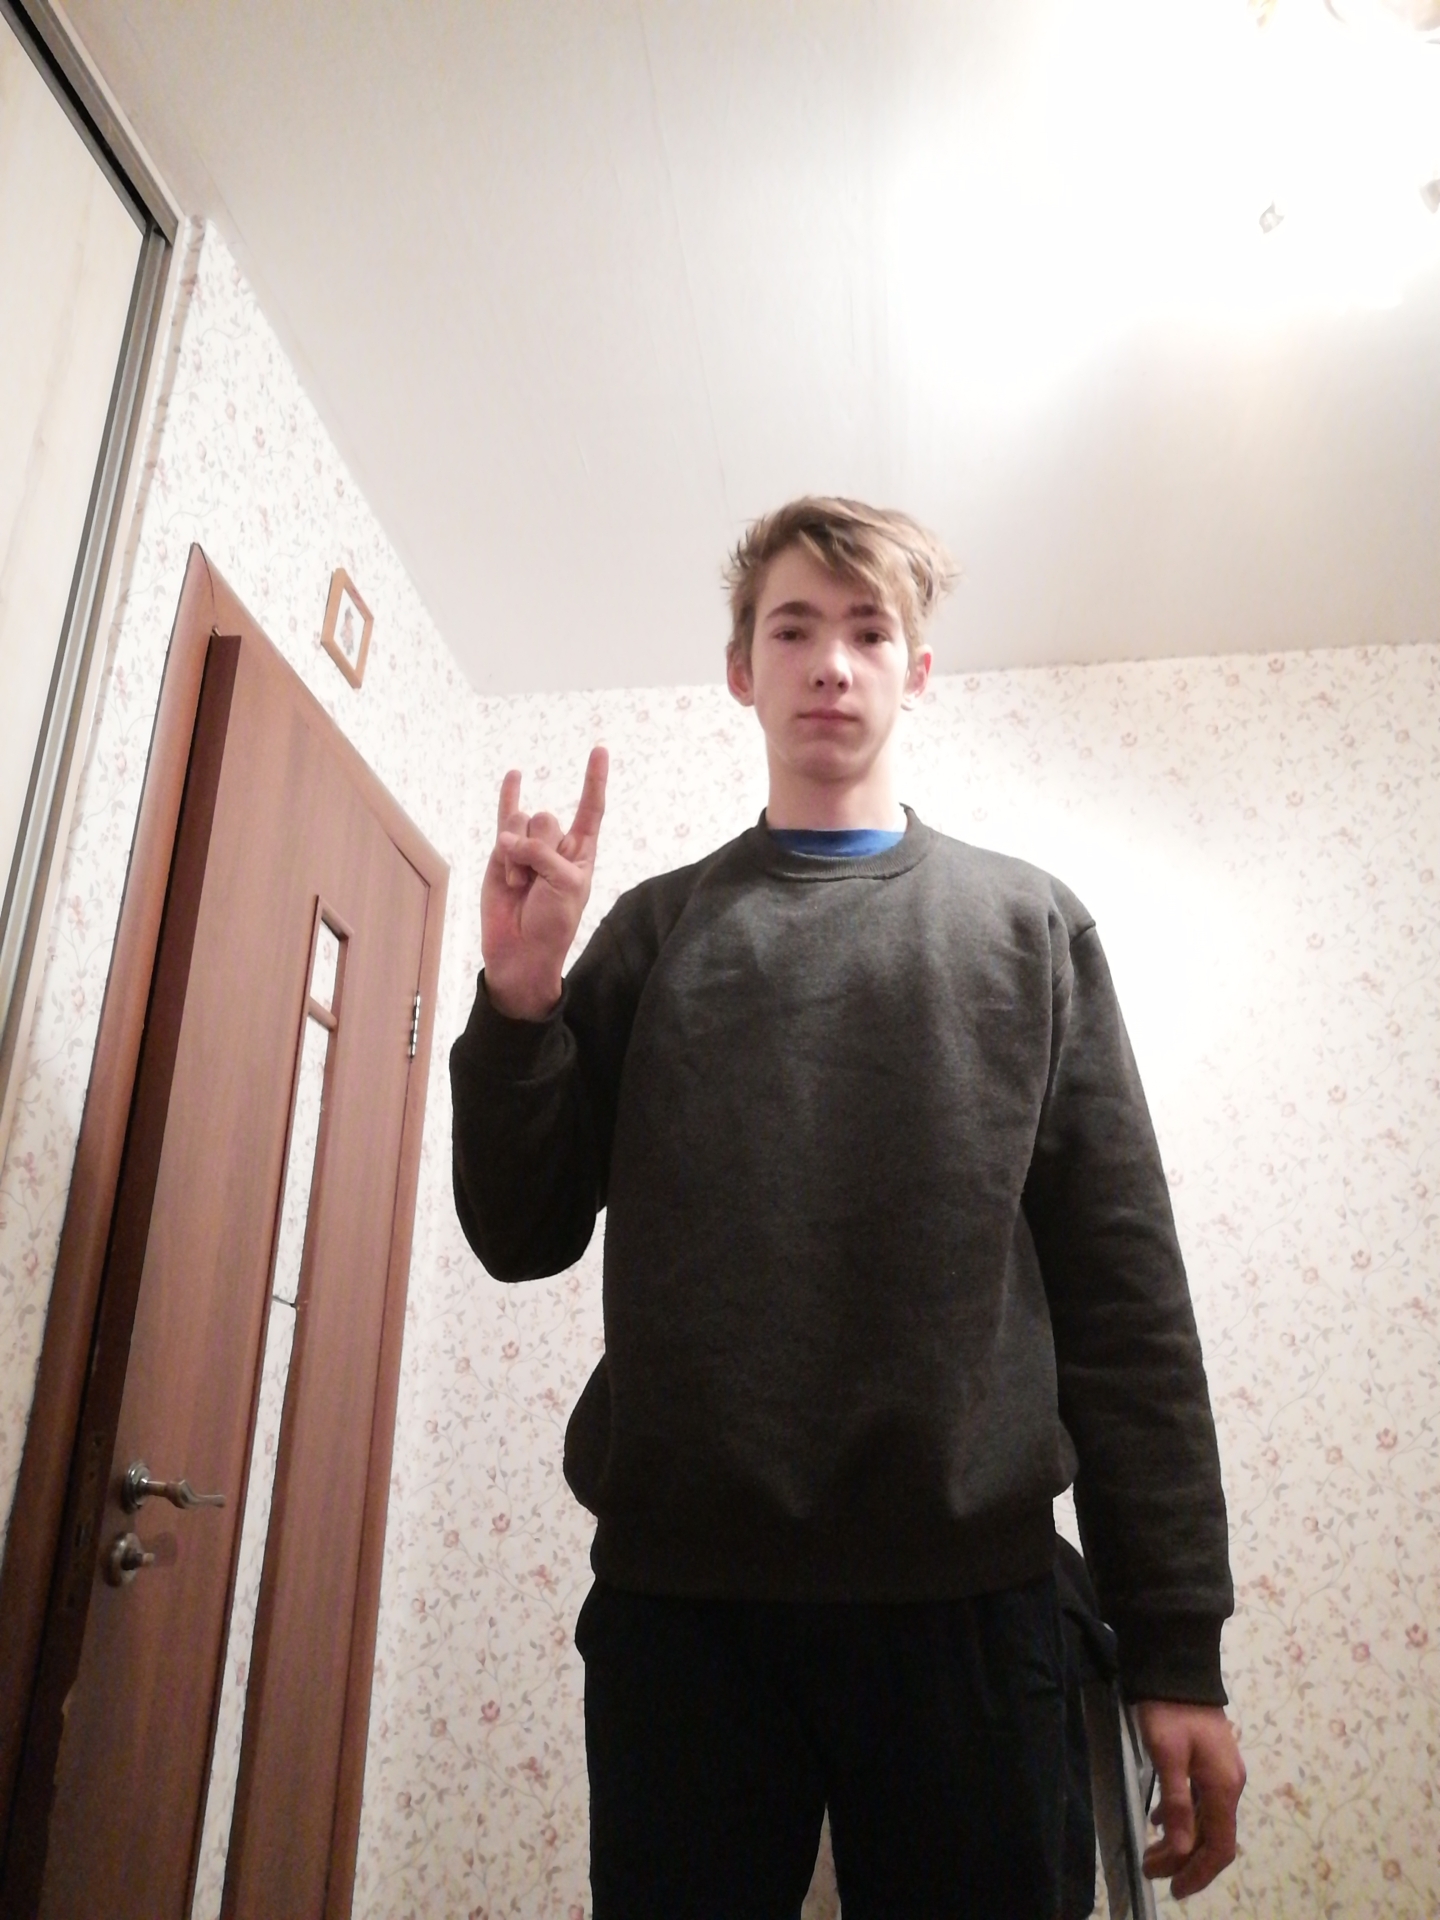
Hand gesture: rock